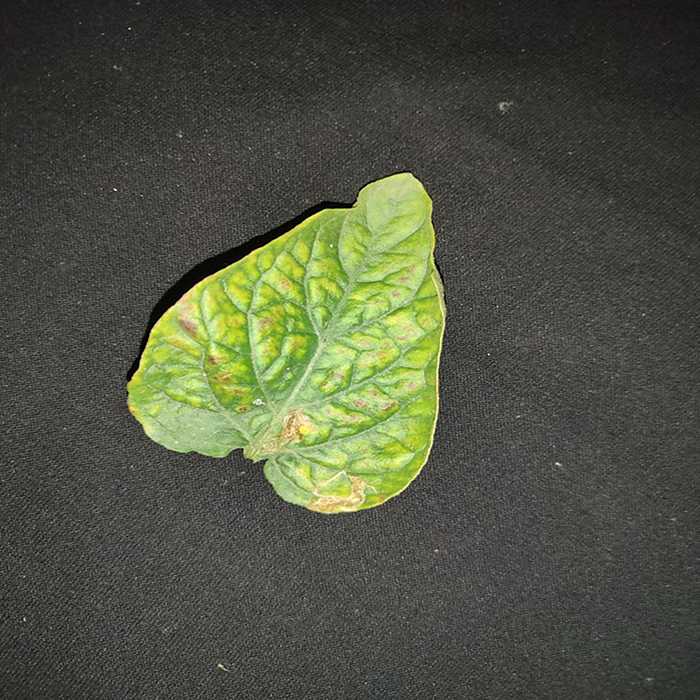
Plant: Tomato
Label: Tomato spotted wilt